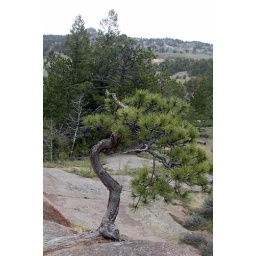
Taken while hiking the turtle rock trail in the Vedauwoo area